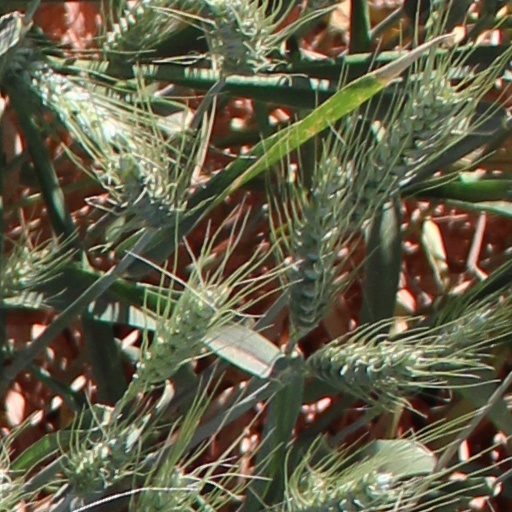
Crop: wheat